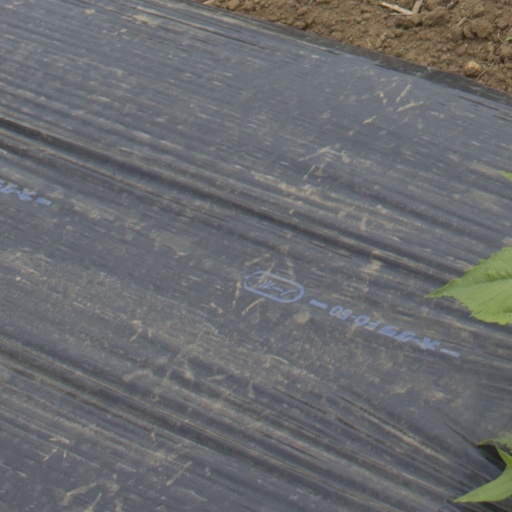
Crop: Jerusalem artichoke